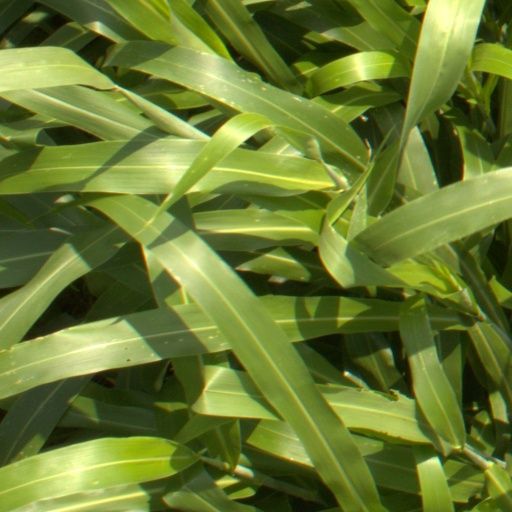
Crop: sorghum